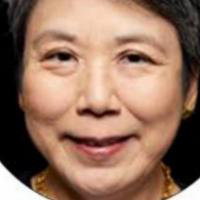
Age group: age 56-65